Satkhira Medical College

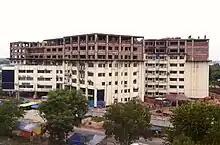
SMCH under construction, October 2018

The foundation stone of Satkhira Medical College Hospital was laid on 20 January 2014 by Prime Minister Sheikh Hasina. The nominally 500-bed hospital was formally inaugurated on 4 April 2015 by Minister of Health and Family Welfare Mohammed Nasim, but in November it still wasn't fully operational. The Anti Corruption Commission sued former principal S. Z Atiq, Satkhira Sadar Hospital consultant Ruhul Quddus, and others in August 2015 for embezzling Tk 137 million ($1.8M as of 2014) in connection with purchasing equipment for the hospital during fiscal year 2013–2014.